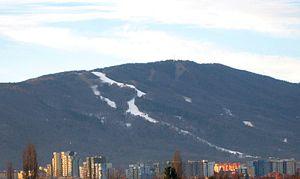
Le Pohorje est un massif des Préalpes orientales méridionales. Il s'élève en Slovénie.